Marian Cross

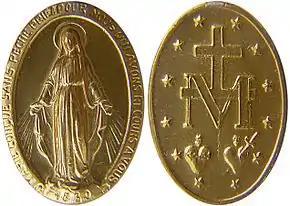
The Miraculous Medal of Our Lady of Graces

A Marian Cross is a term to describe a symbolic representation of the close connection of Mary, with the redemptive mission of Jesus. The letter "M" below the cross indicates Mary's presence at the foot of the cross.